Uclés

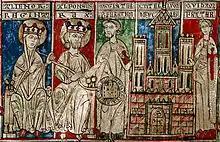
Illustration depicting the delivery of the fortress of Uclés to the Master of the Order of Santiago in 1174.

The place passed to Christian control in the wake of the conquest of the Taifa of Toledo in 1085 and then was lost a year after following the Battle of Sagrajas. The Almoravid rule consolidated after the 1108 Battle of Uclés.